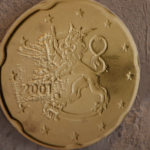
Coin value: 20cents
Country: fi
Edition: standard